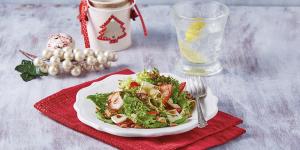
ensalada navidena con barra multigrano